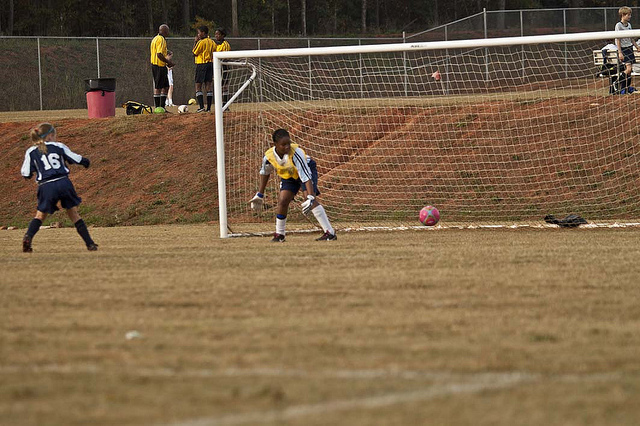
các nữ cầu thủ đang thi đấu bóng đá ở trên sân